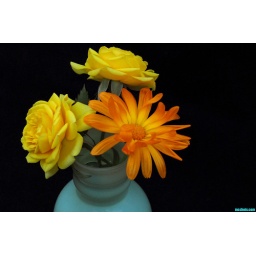
on black in a turquoise bottle